Billy Graham

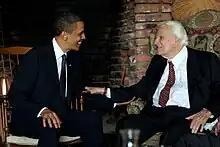
President Barack Obama and Graham meet at Graham's home in Montreat, North Carolina, April 2010

The friendship between Graham and John Stott led to a further partnership in the Lausanne Movement, of which Graham was a founder. It built on Graham's 1966 World Congress on Evangelism in Berlin. In collaboration with "Christianity Today", Graham convened what "Time" magazine described as "a formidable forum, possibly the widest–ranging meeting of Christians ever held" with 2,700 participants from 150 nations gathering for the International Congress on World Evangelization. Women were represented by Millie Dienert, who chaired the prayer committee. This took place in Lausanne, Switzerland (July 16–25, 1974), and the movement which ensued took its name from the host city. Its purpose was to strengthen the global church for world evangelization, and to engage ideological and sociological trends which bore on this. Graham invited Stott to be chief architect of the Lausanne Covenant, which issued from the Congress and which, according to Graham: "helped challenge and unite evangelical Christians in the great task of world evangelization." The movement remains a significant fruit of Graham's legacy, with a presence in nearly every nation.